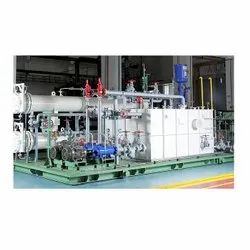
Label: Enpro_5_LPM_Lube_Oil_System